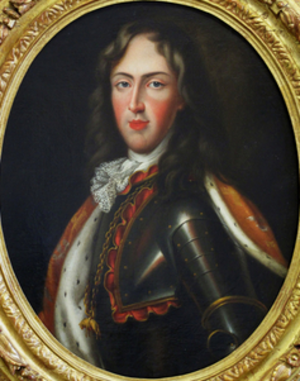
Léopold Iᵉʳ, dit le Bon est duc titulaire de Lorraine et de Bar de 1690 à 1697 et duc effectif de Lorraine et de Bar de 1697 à 1729.
Il s'agit des comtes de Bar-le-Duc et non de Bar-sur-Aube ou de Bar-sur-Seine.
Cette page concerne les événements qui se sont produits au dix-huitième siècle en Lorraine.
Nicolas Dupuy, est un peintre Lorrain originaire de Pont-à-Mousson, et issus d'une famille de peintre de Nancy.